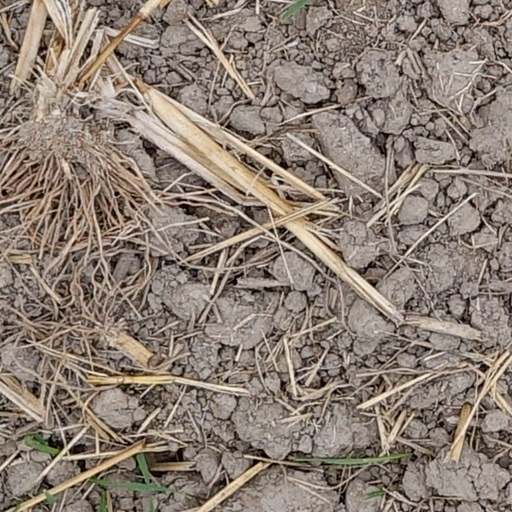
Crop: wheat